Tikal Temple II

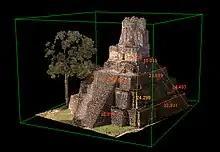
Laser scan projection of Temple II

The pyramid rises in three stepped levels; upon the uppermost level is a wide platform supporting the summit shrine. The first level measures high, the second is high and the third level stands high, giving an average height of . The total height of the pyramidal base is , the summit shrine measures high and the roof comb . Two badly eroded giant masks adorn the upper platform, flanking the stairway to the shrine. These grotesque masks decorating the pyramid's facade give Temple II its alternative name of the Temple of the Masks. A large block of masonry was built into the stairway immediately outside the entrance to the shrine. this block may have served as an observation platform allowing the officiating priests to see the crowd in the plaza below and in turn be seen by the people there.